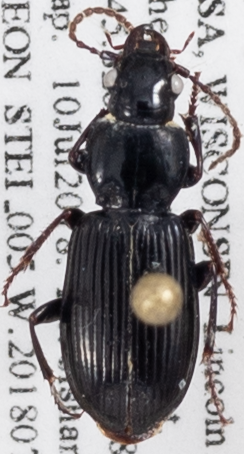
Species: Pterostichus caudicalis
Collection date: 2018-07-10
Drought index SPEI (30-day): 0.71
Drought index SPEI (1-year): -0.24
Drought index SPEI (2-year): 1.642